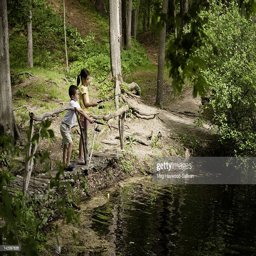
children fish in a pond in the woods